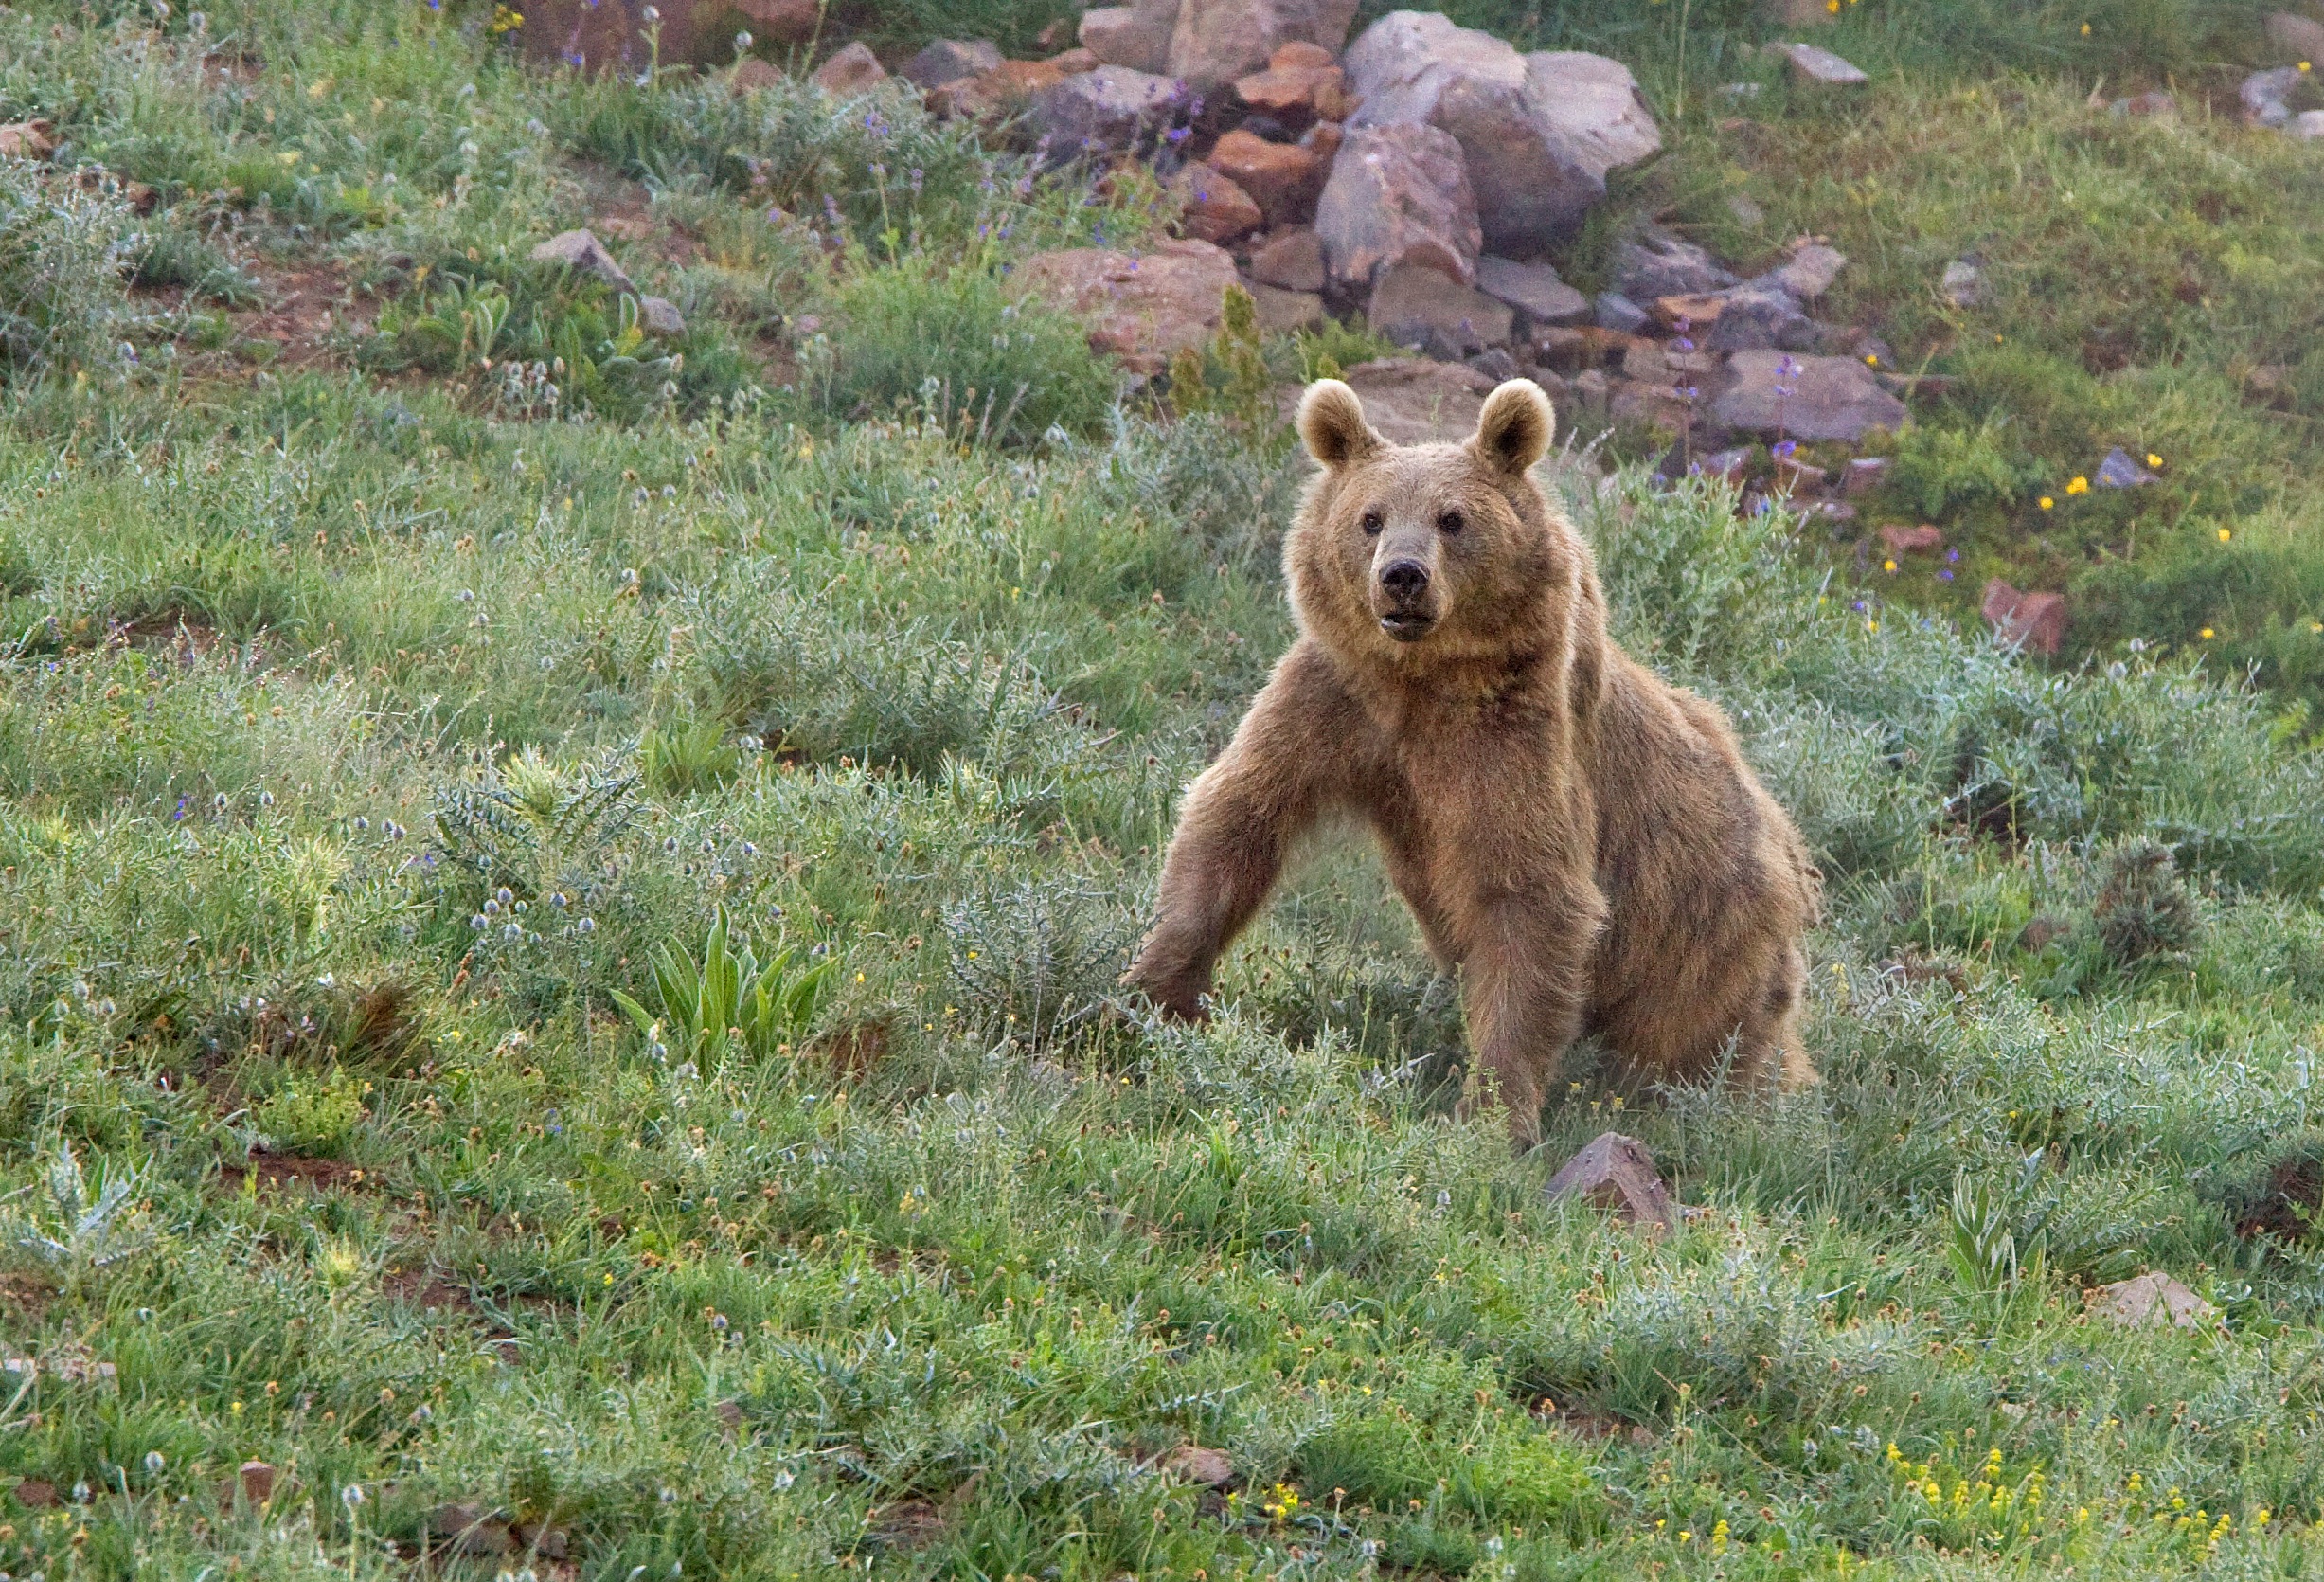
bear, wildlife, mammal, fauna, brown bear, vertebrate, grizzly bear, dhole